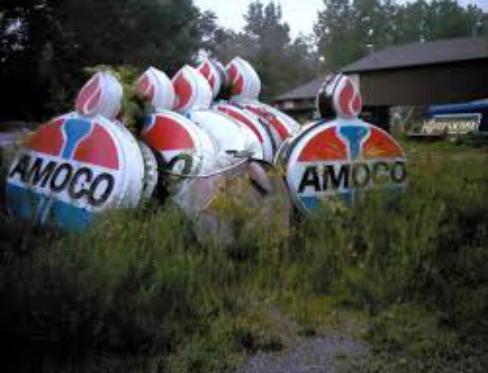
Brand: Amoco
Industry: Others